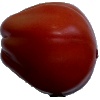
Label: tomato_heart